Franz Isidor Proschko

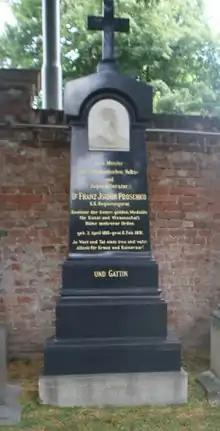
Grave of Franz Isidor Proschko at the Vienna Central Cemetery

Franz Isidor Proschko, pseudonym "Franz von Hohenfurth" (2 April 1816 in Hohenfurth, Bohemia – 6 February 1891 in Vienna), was an Austrian author.